Seed of Chucky

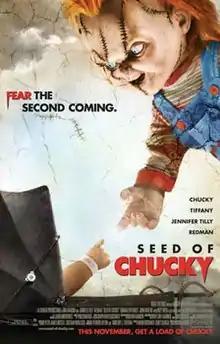
Theatrical release poster

Seed of Chucky is a 2004 black comedy slasher film. It is the fifth mainline installment in the "Child's Play" series, following "Bride of Chucky". The film was written and directed by Don Mancini in his directorial debut, and stars Jennifer Tilly, Redman, Hannah Spearritt, John Waters, Billy Boyd and Brad Dourif. The film is set six years after "Bride of Chucky" and follows a young doll named Glen/Glenda, the child of Chucky and Tiffany, resurrecting their parents, causing chaos.